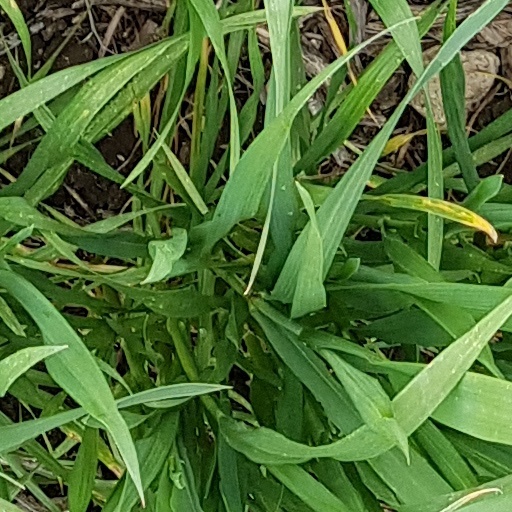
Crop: wheat